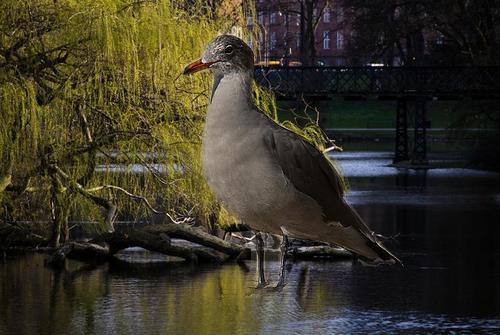
Bird species: Heermann_Gull
Bird type: waterbird
Background: water